Connexionsbuses

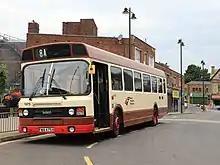
A Leyland National in the former South Yorkshire Transport livery.

Alongside service buses, the company also maintain a fleet of preserved heritage vehicles. As of October 2019, this consisted of a fleet of nine vehicles manufactured between 1971 and 1999 – most of which originally operated in and around Yorkshire.